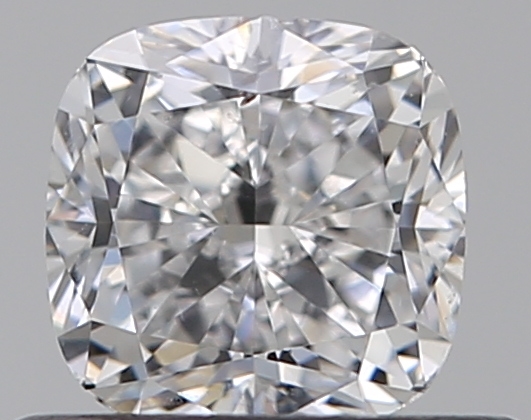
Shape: cushion
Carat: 0.5
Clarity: SI1
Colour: D
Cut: EX
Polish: EX
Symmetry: EX
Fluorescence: N
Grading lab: GIA
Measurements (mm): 4.44 x 4.42 x 3.04